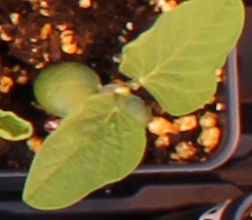
Label: Soybean